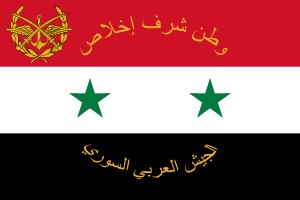
Syriens væbnede styrker
Flaget for Syriens væbnede styrker
Syriens væbnede styrker er Syriens militære styrker. Den består af Den syriske hær, Den syriske flåde, Det syriske luftvåben, National Defence Force og Republican Guard samt flere paramilitære styrker. Ifølge den syriske forfatning er Syriens præsident den øverstbefalende.